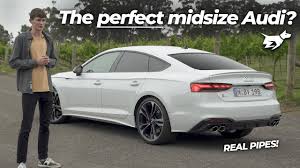
Label: noambulance